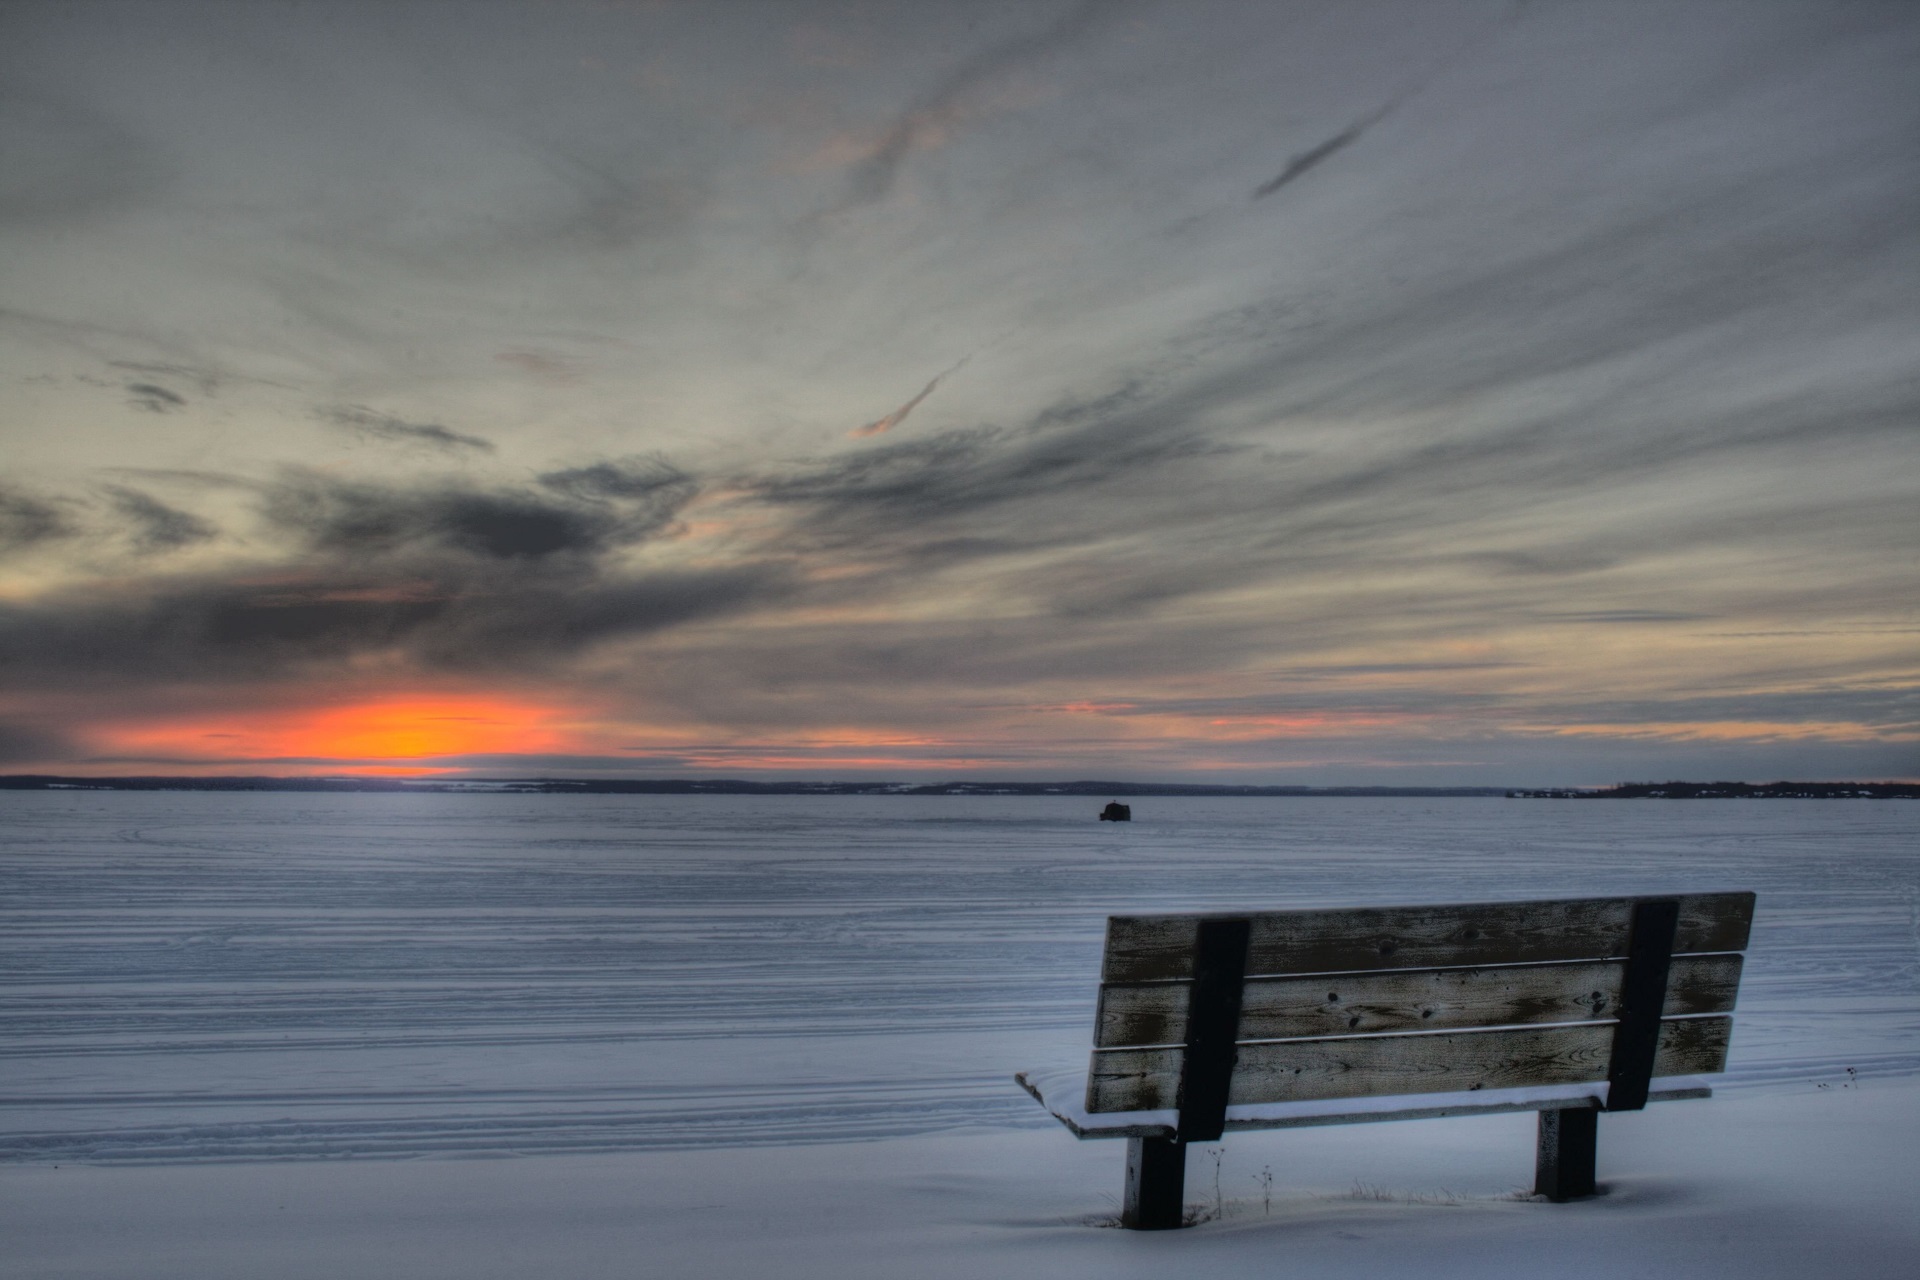
beach, landscape, sea, coast, ocean, horizon, snow, cold, winter, cloud, sky, sunrise, sunset, bench, sunlight, morning, shore, wave, lake, frost, dawn, isolated, panorama, dusk, ice, evening, reflection, scenic, peaceful, scenery, weather, serene, bay, frozen, pensive, lonely, season, body of water, clouds, canada, reflective, rays, scene, alberta, meteorological phenomenon, pigeon lake